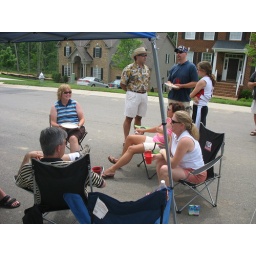
Long grass fans discuss the benefits of a two ball putter in heavy rough.